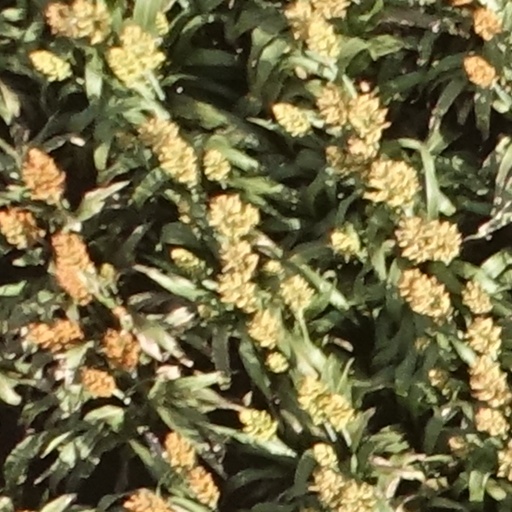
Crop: sorghum